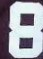
Number: 8